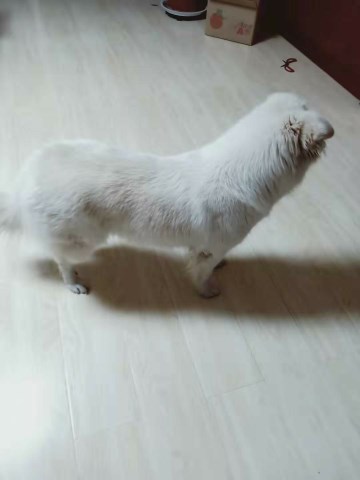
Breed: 2192-n000088-Samoyed